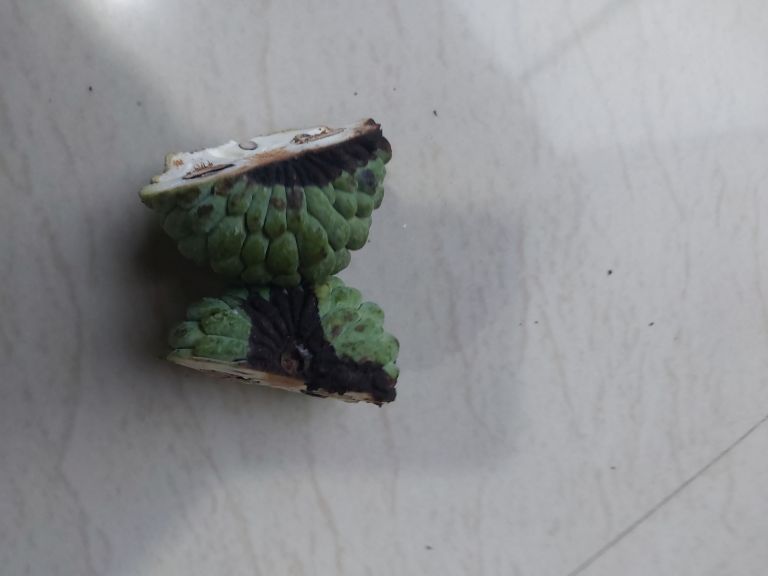
Disease label: Diplodia Rot